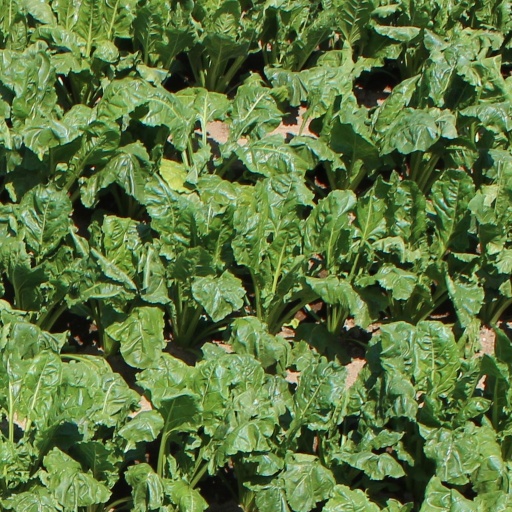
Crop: sugar beet